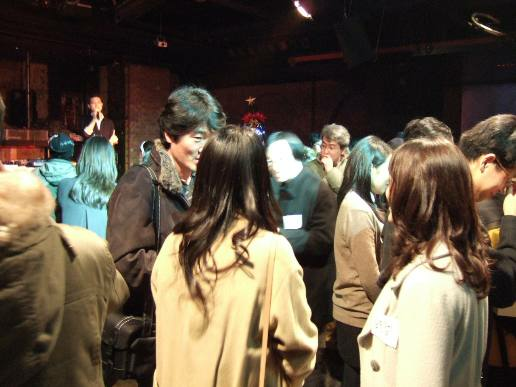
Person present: Yes